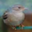
Label: bird